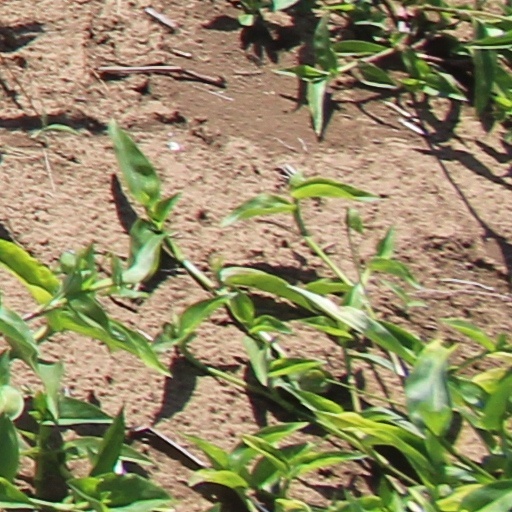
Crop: wheat